Les Schwab

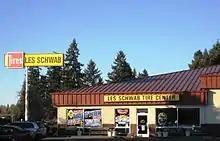
A Les Schwab Tire Centers store in Wilsonville, Oregon

Les Schwab's venture into the tire business began when he bought an OK Rubber Welders franchise store in nearby Prineville in early 1952. Schwab was 34, with an expecting wife and an 11-year-old son, and had never even fixed a flat tire. He sold his house, borrowed from a relative, and borrowed from his life insurance policy to purchase the franchise for $11,000, which had one employee and included a small shack that did not even have running water or a bathroom.